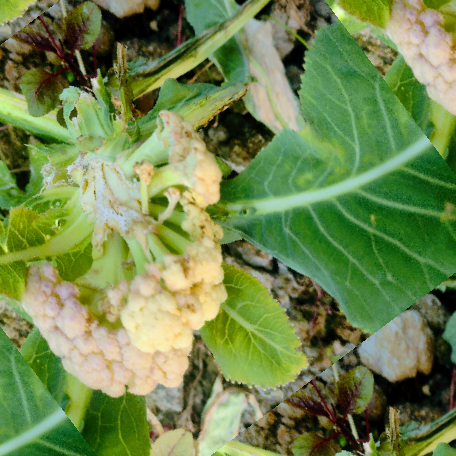
Label: Bacterial spot rot